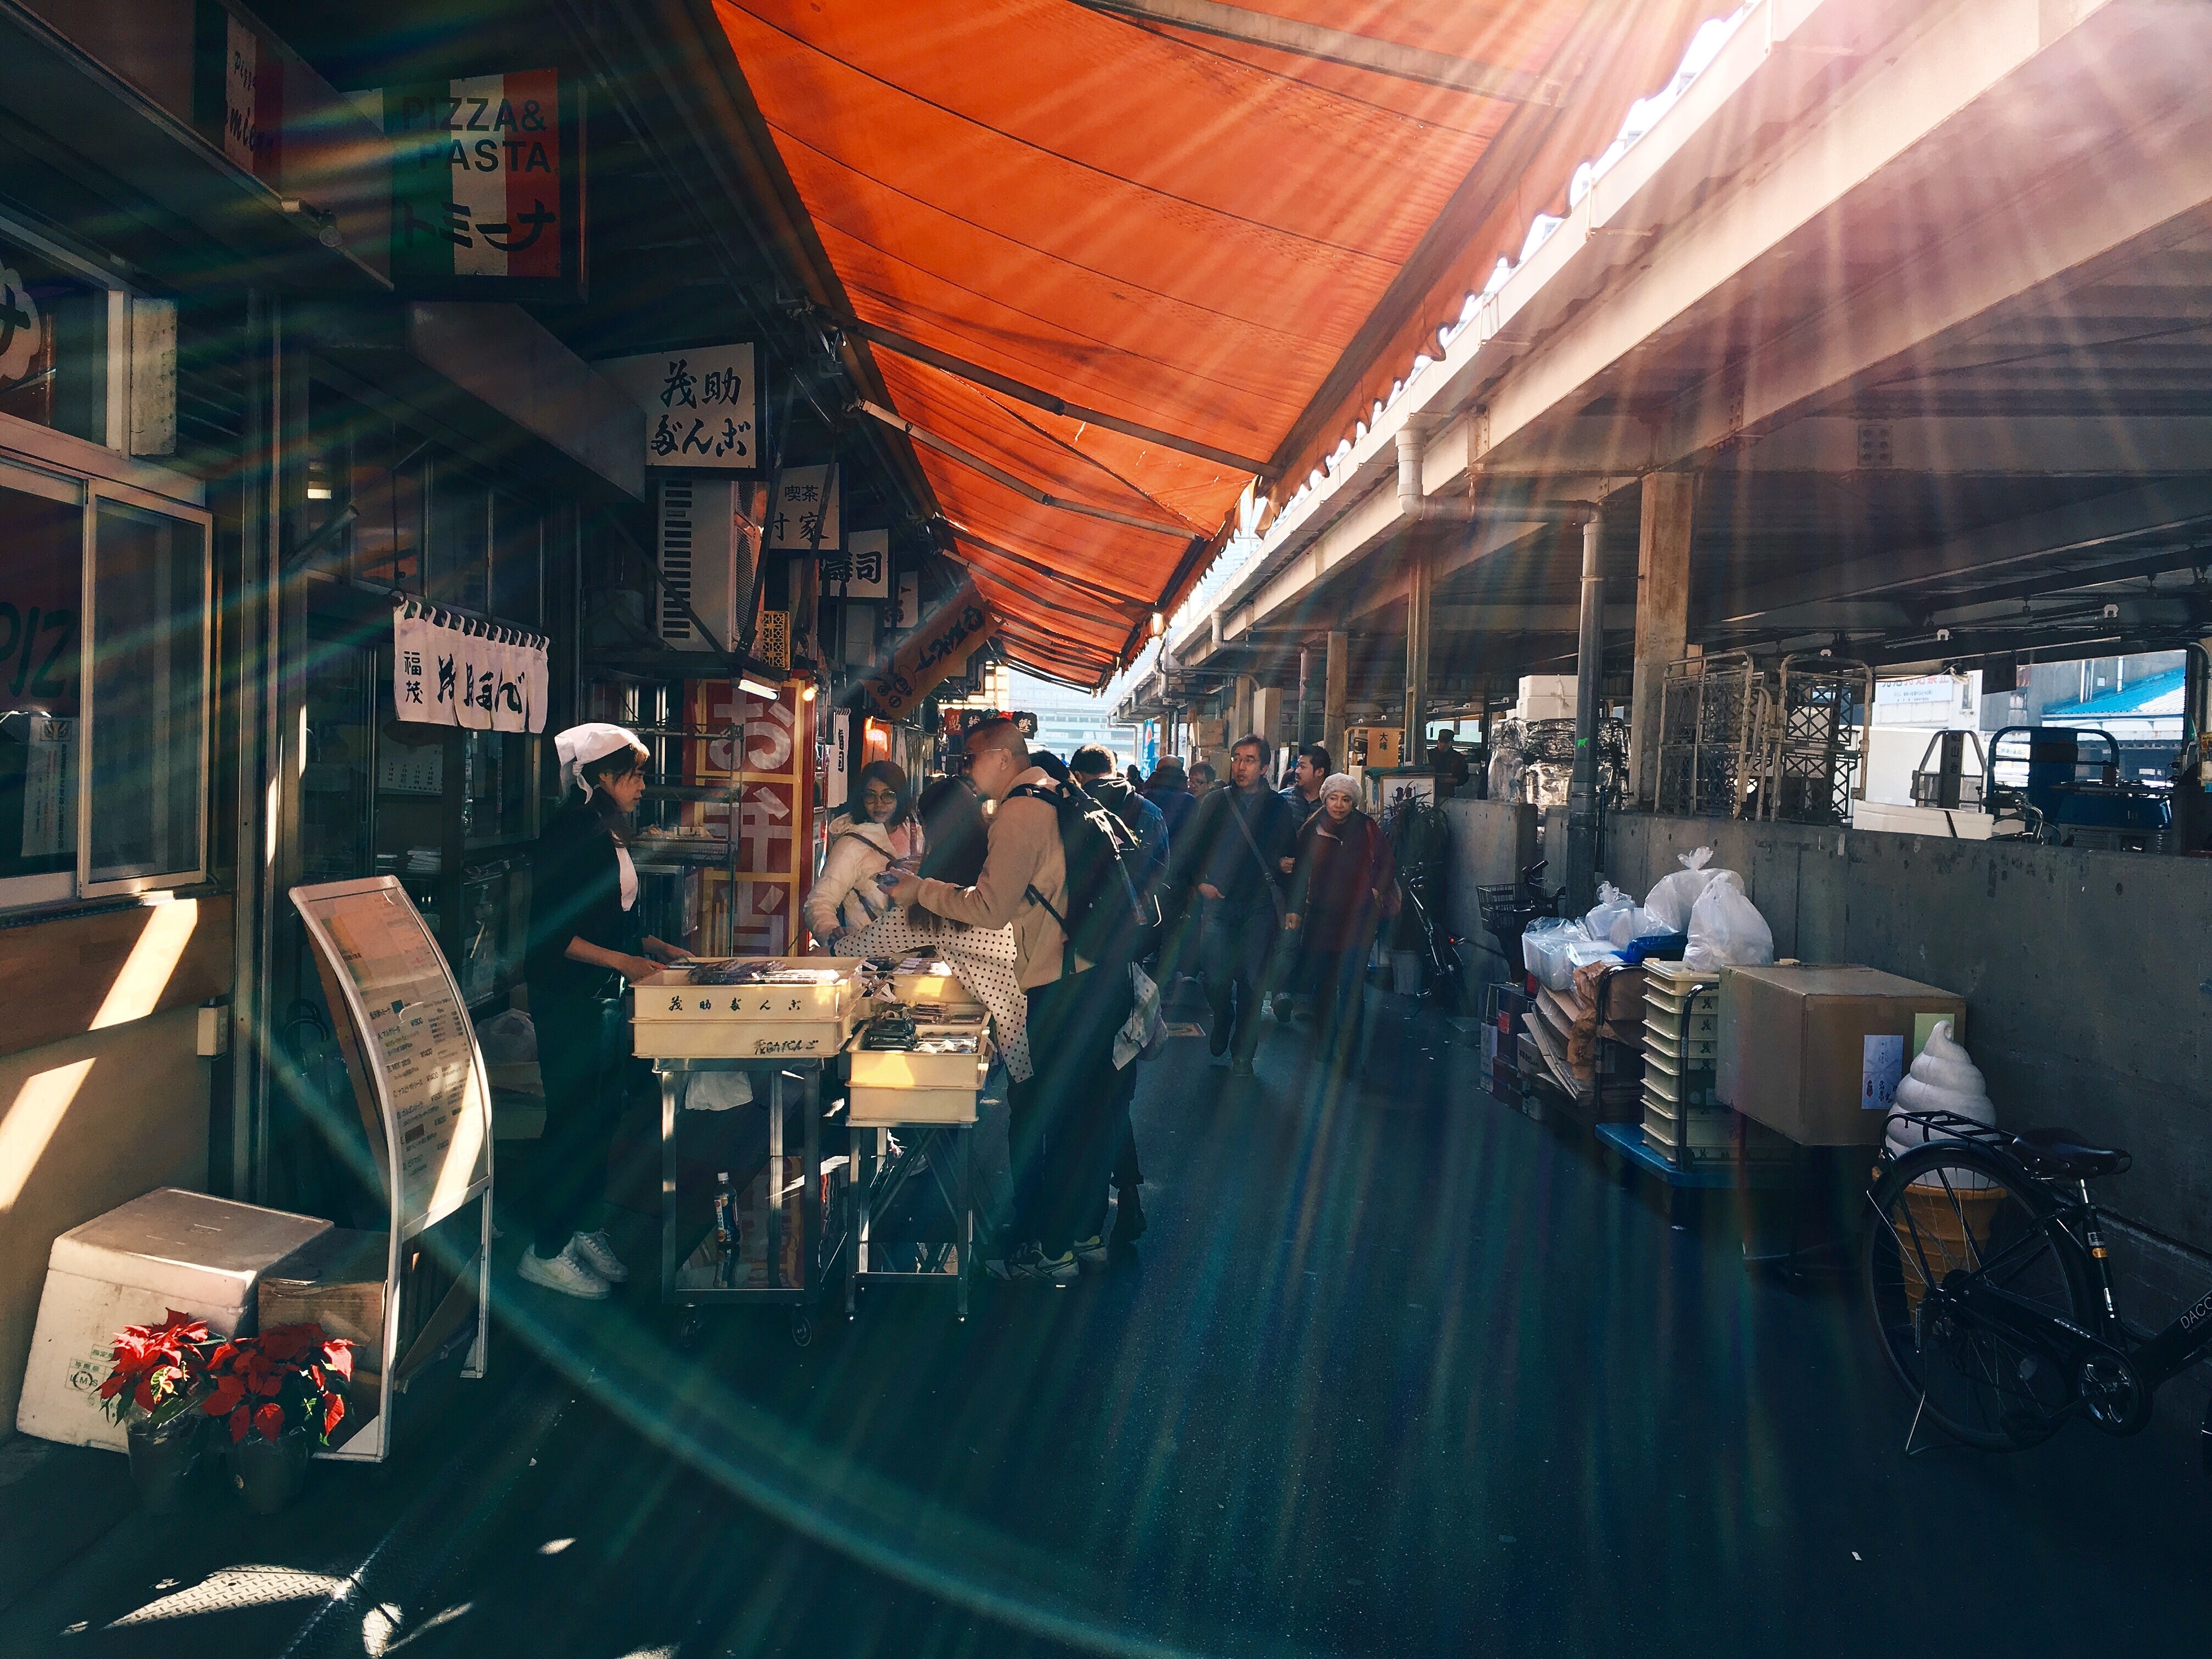
restaurant, sky, city, building, architecture, night, market, street